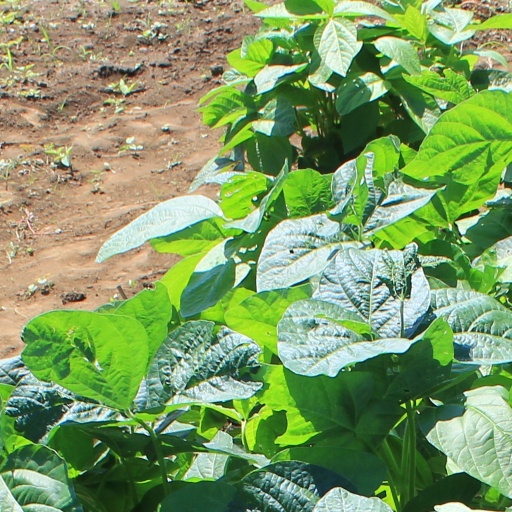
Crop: soybean